Thunder on the Mountain

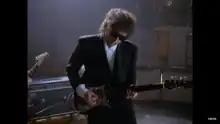
Screen capture from the "Thunder on the Mountain" music video

An official music video was made for the song, which consists entirely of archival footage of many of Dylan's film and television performances over the decades - from the mid-1960s through the early 21st century. The video premiered at "Slate" on December 8, 2006. "Popsugar" called the video "a great trip, chronicling the many guises of the formerly nostalgia-phobic Bob over the years".